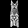
Label: Dress